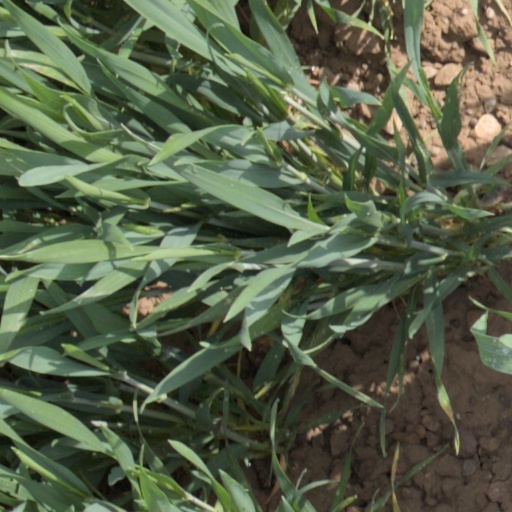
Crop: wheat